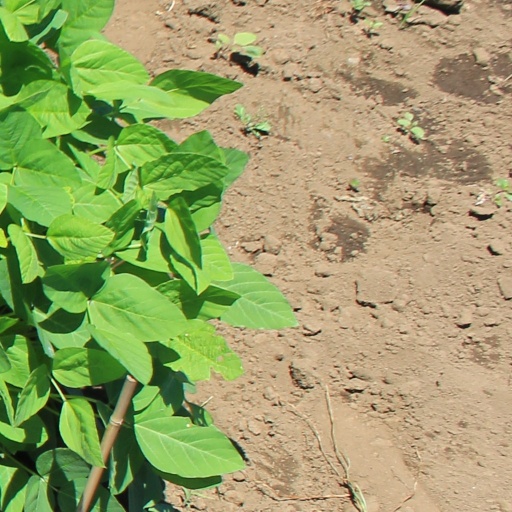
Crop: soybean